First Street Historic District

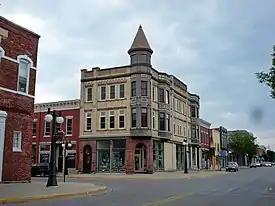

The First Street Historic District, also known as the Main Street Historic District, is a commercial historic district in Menominee, Michigan containing over 40 structures spread over a area. The district is roughly bounded by Fourth Avenue, the north side of Tenth Avenue, Second Street, and the Green Bay Shoreline; the boundaries are approximately equivalent to what is locally known as the Historic Waterfront Downtown. It was listed on the National Register of Historic Places and designated a Michigan State Historic Site in 1974.